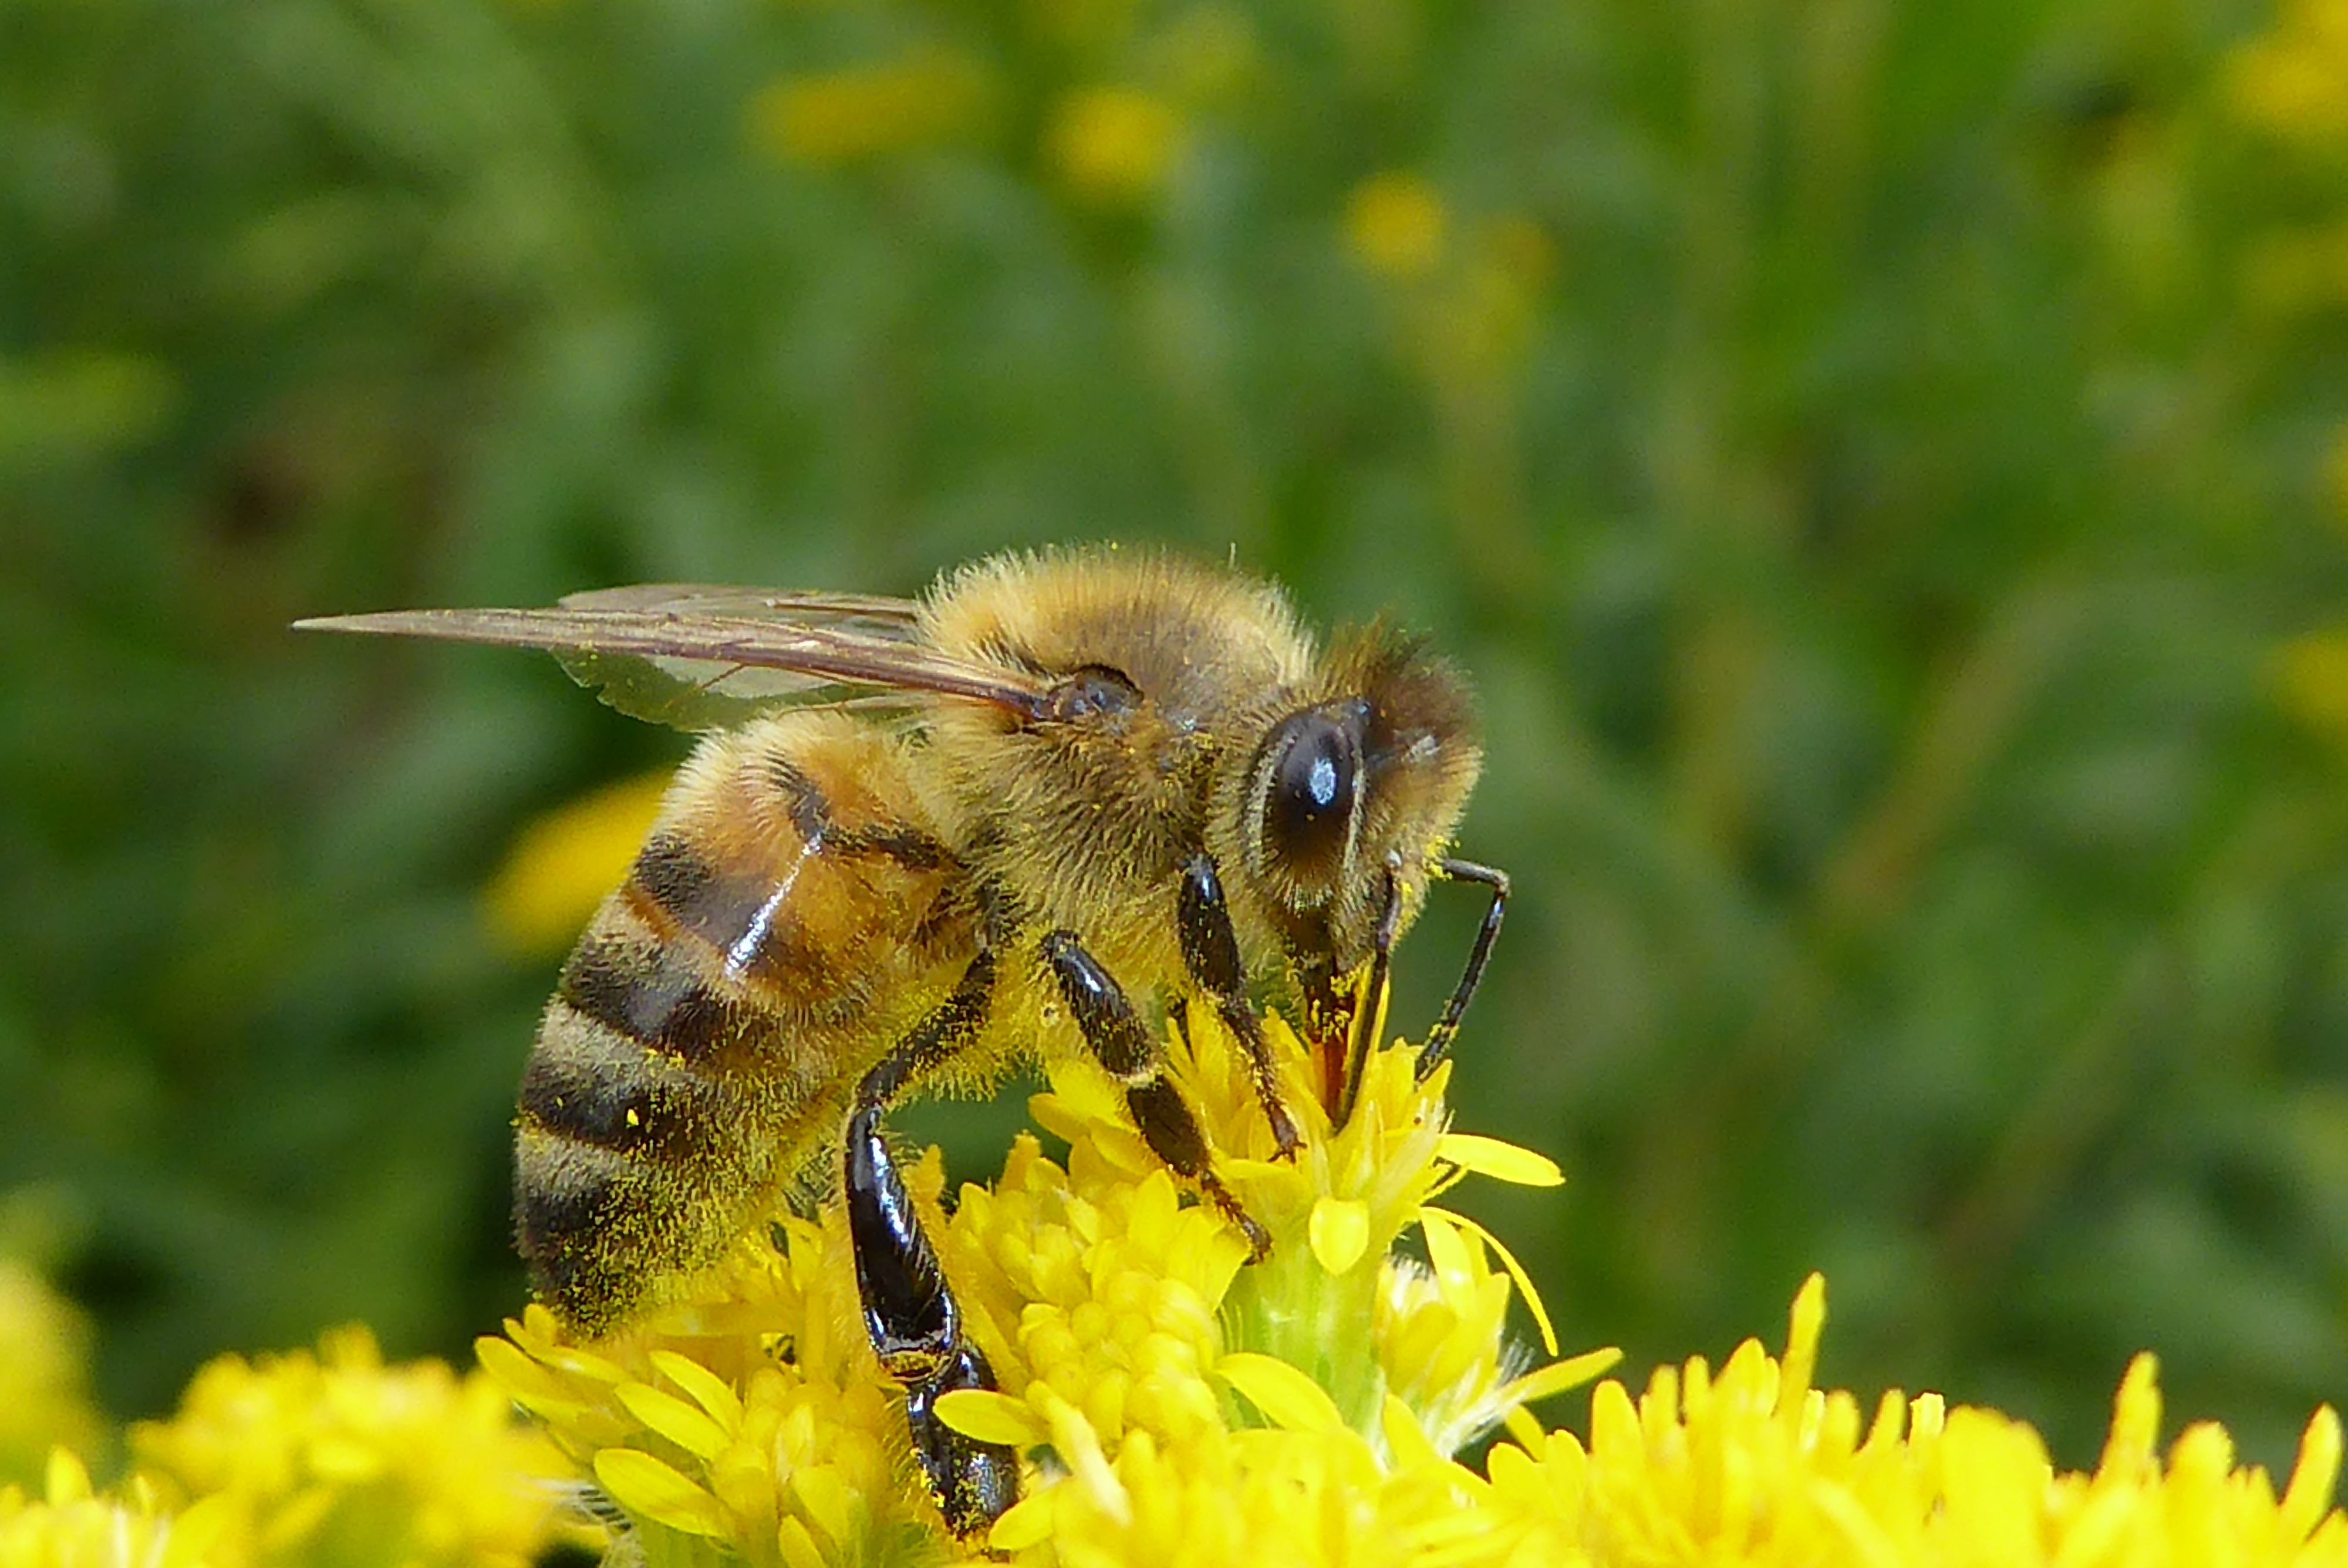
nature, meadow, prairie, flower, bloom, honey, wildlife, pollen, insect, macro, bug, yellow, garden, flora, fauna, invertebrate, flowers, close up, bee, insects, bumblebee, nectar, bees, beehive, macro photography, honey bee, pollinator, insects hotel, membrane winged insect